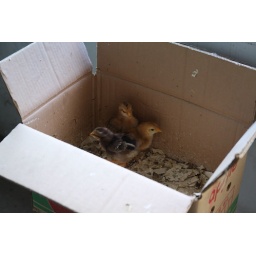
chicken in the box